Deleu (footballer, born 1984)

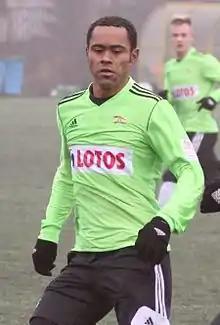

Luiz Carlos Santos or simply Deleu (born 1 March 1984) is a Brazilian footballer who plays as a defender for regional league club Tylko Lechia Gdańsk. He also works as a youth coach for Gedania Gdańsk.